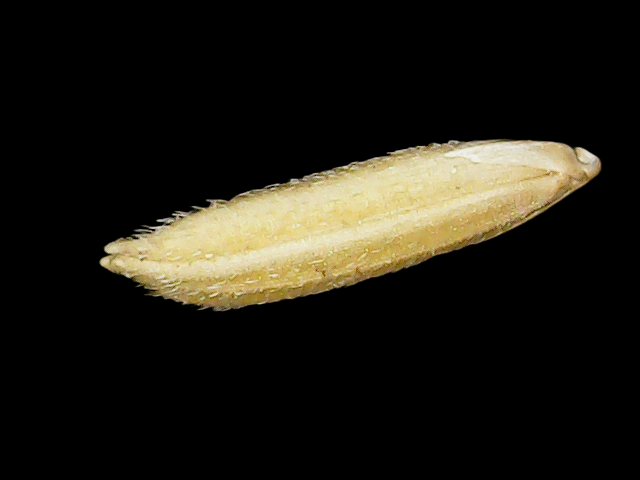
Rice variety: Binadhan21